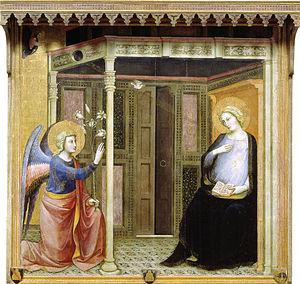
La Galleria dell'Accademia est un musée de Florence abrité par l'Académie du dessin de Florence créée en 1562, transférée dans ses bâtiments en 1784, situé 58-60 rue Ricasoli, entre le Duomo et la Piazza San Marco, lors de la création de l'Académie des beaux-arts de Florence.